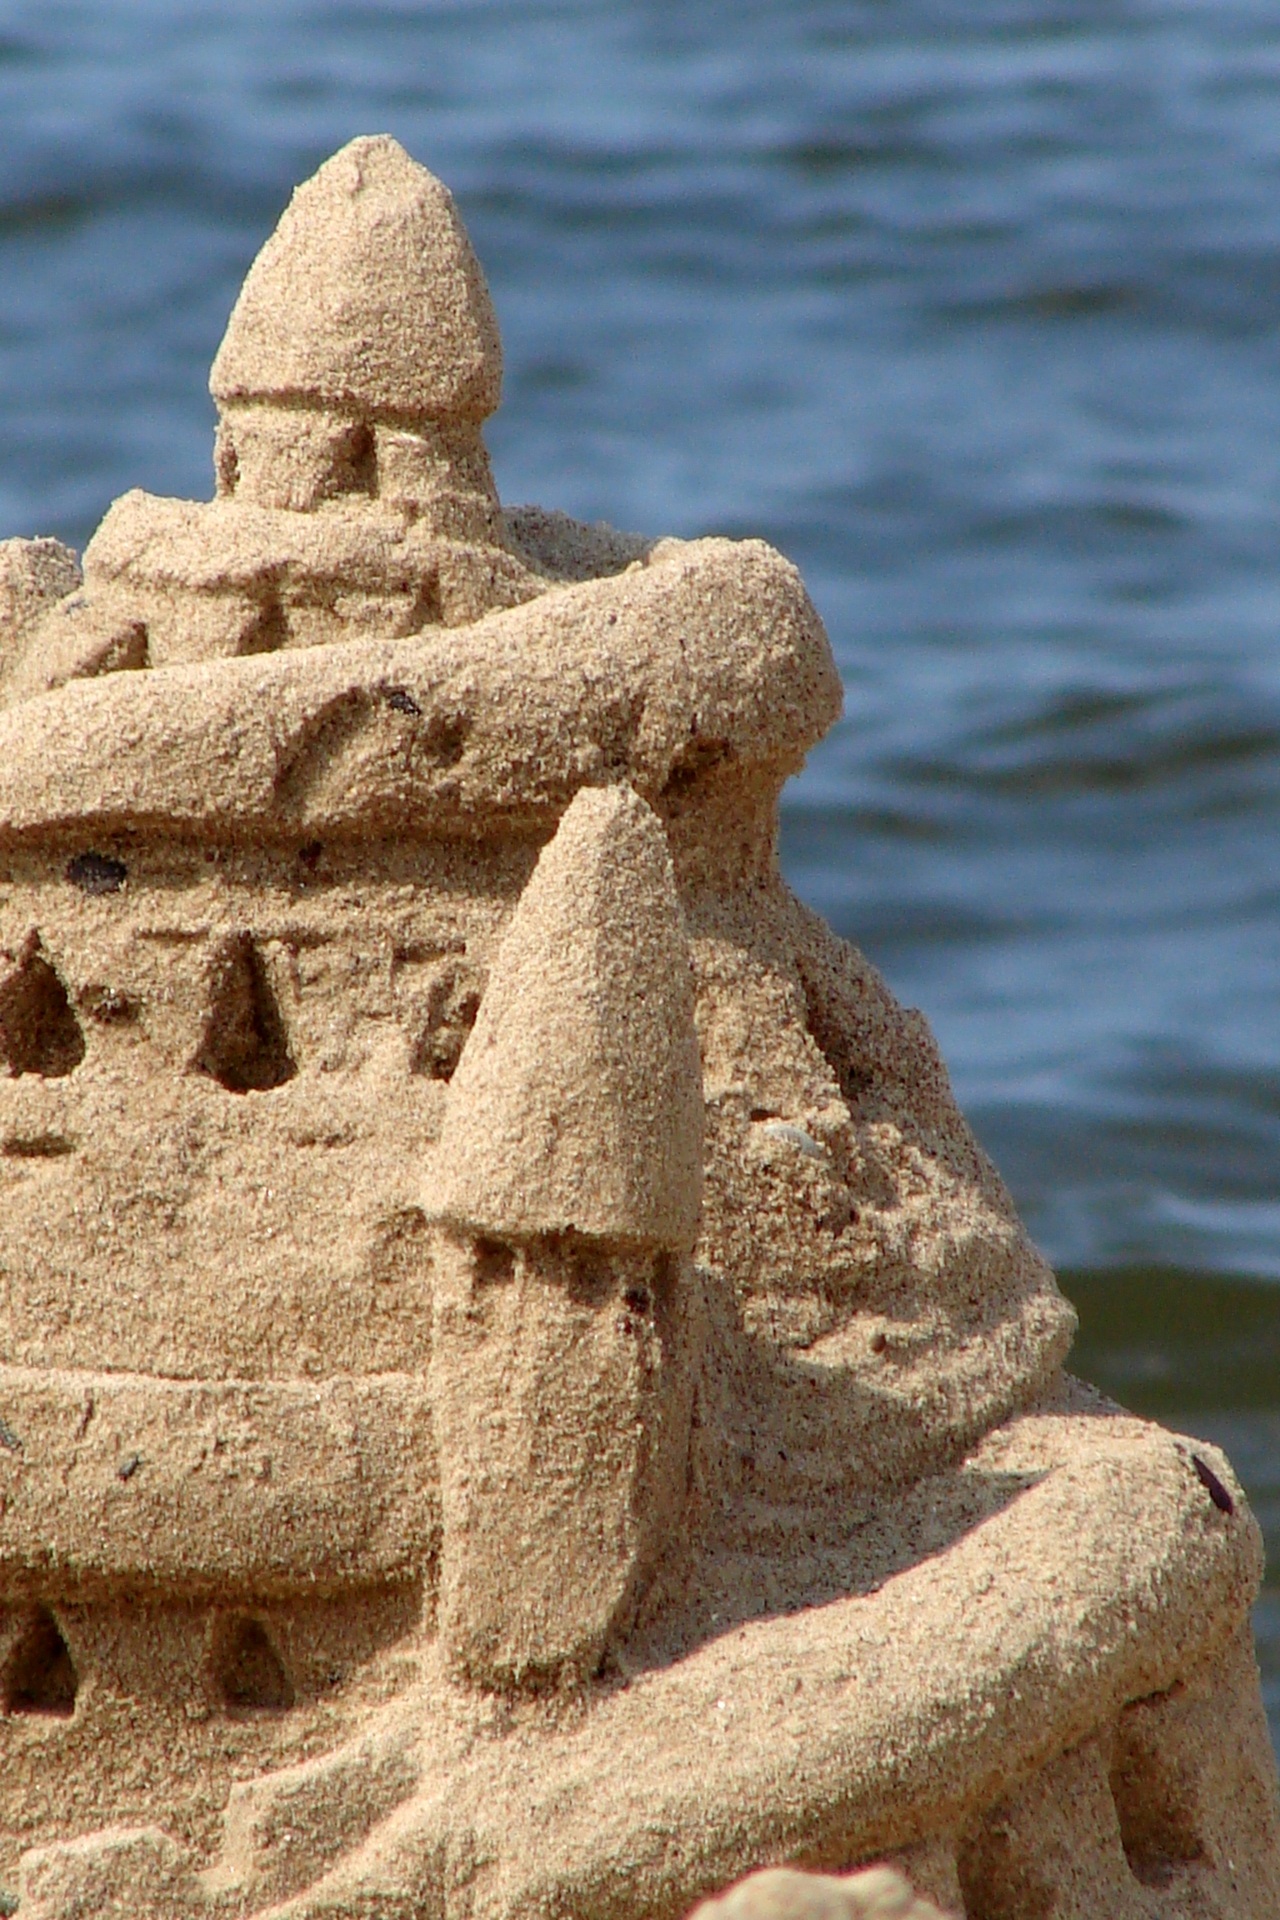
beach, sea, water, sand, rock, monument, summer, vacation, statue, holiday, castle, material, sculpture, art, geology, temple, carving, stone carving, ancient history, building a sand